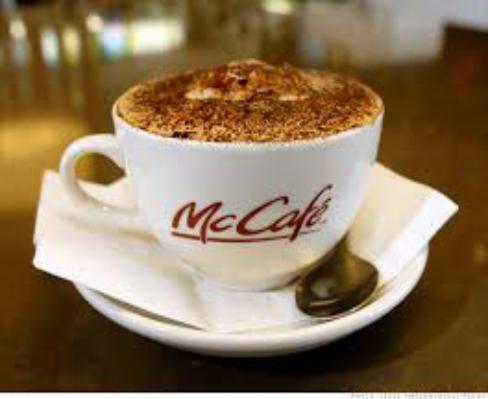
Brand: mccafe
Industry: Food